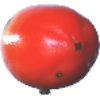
Label: Kaki 1